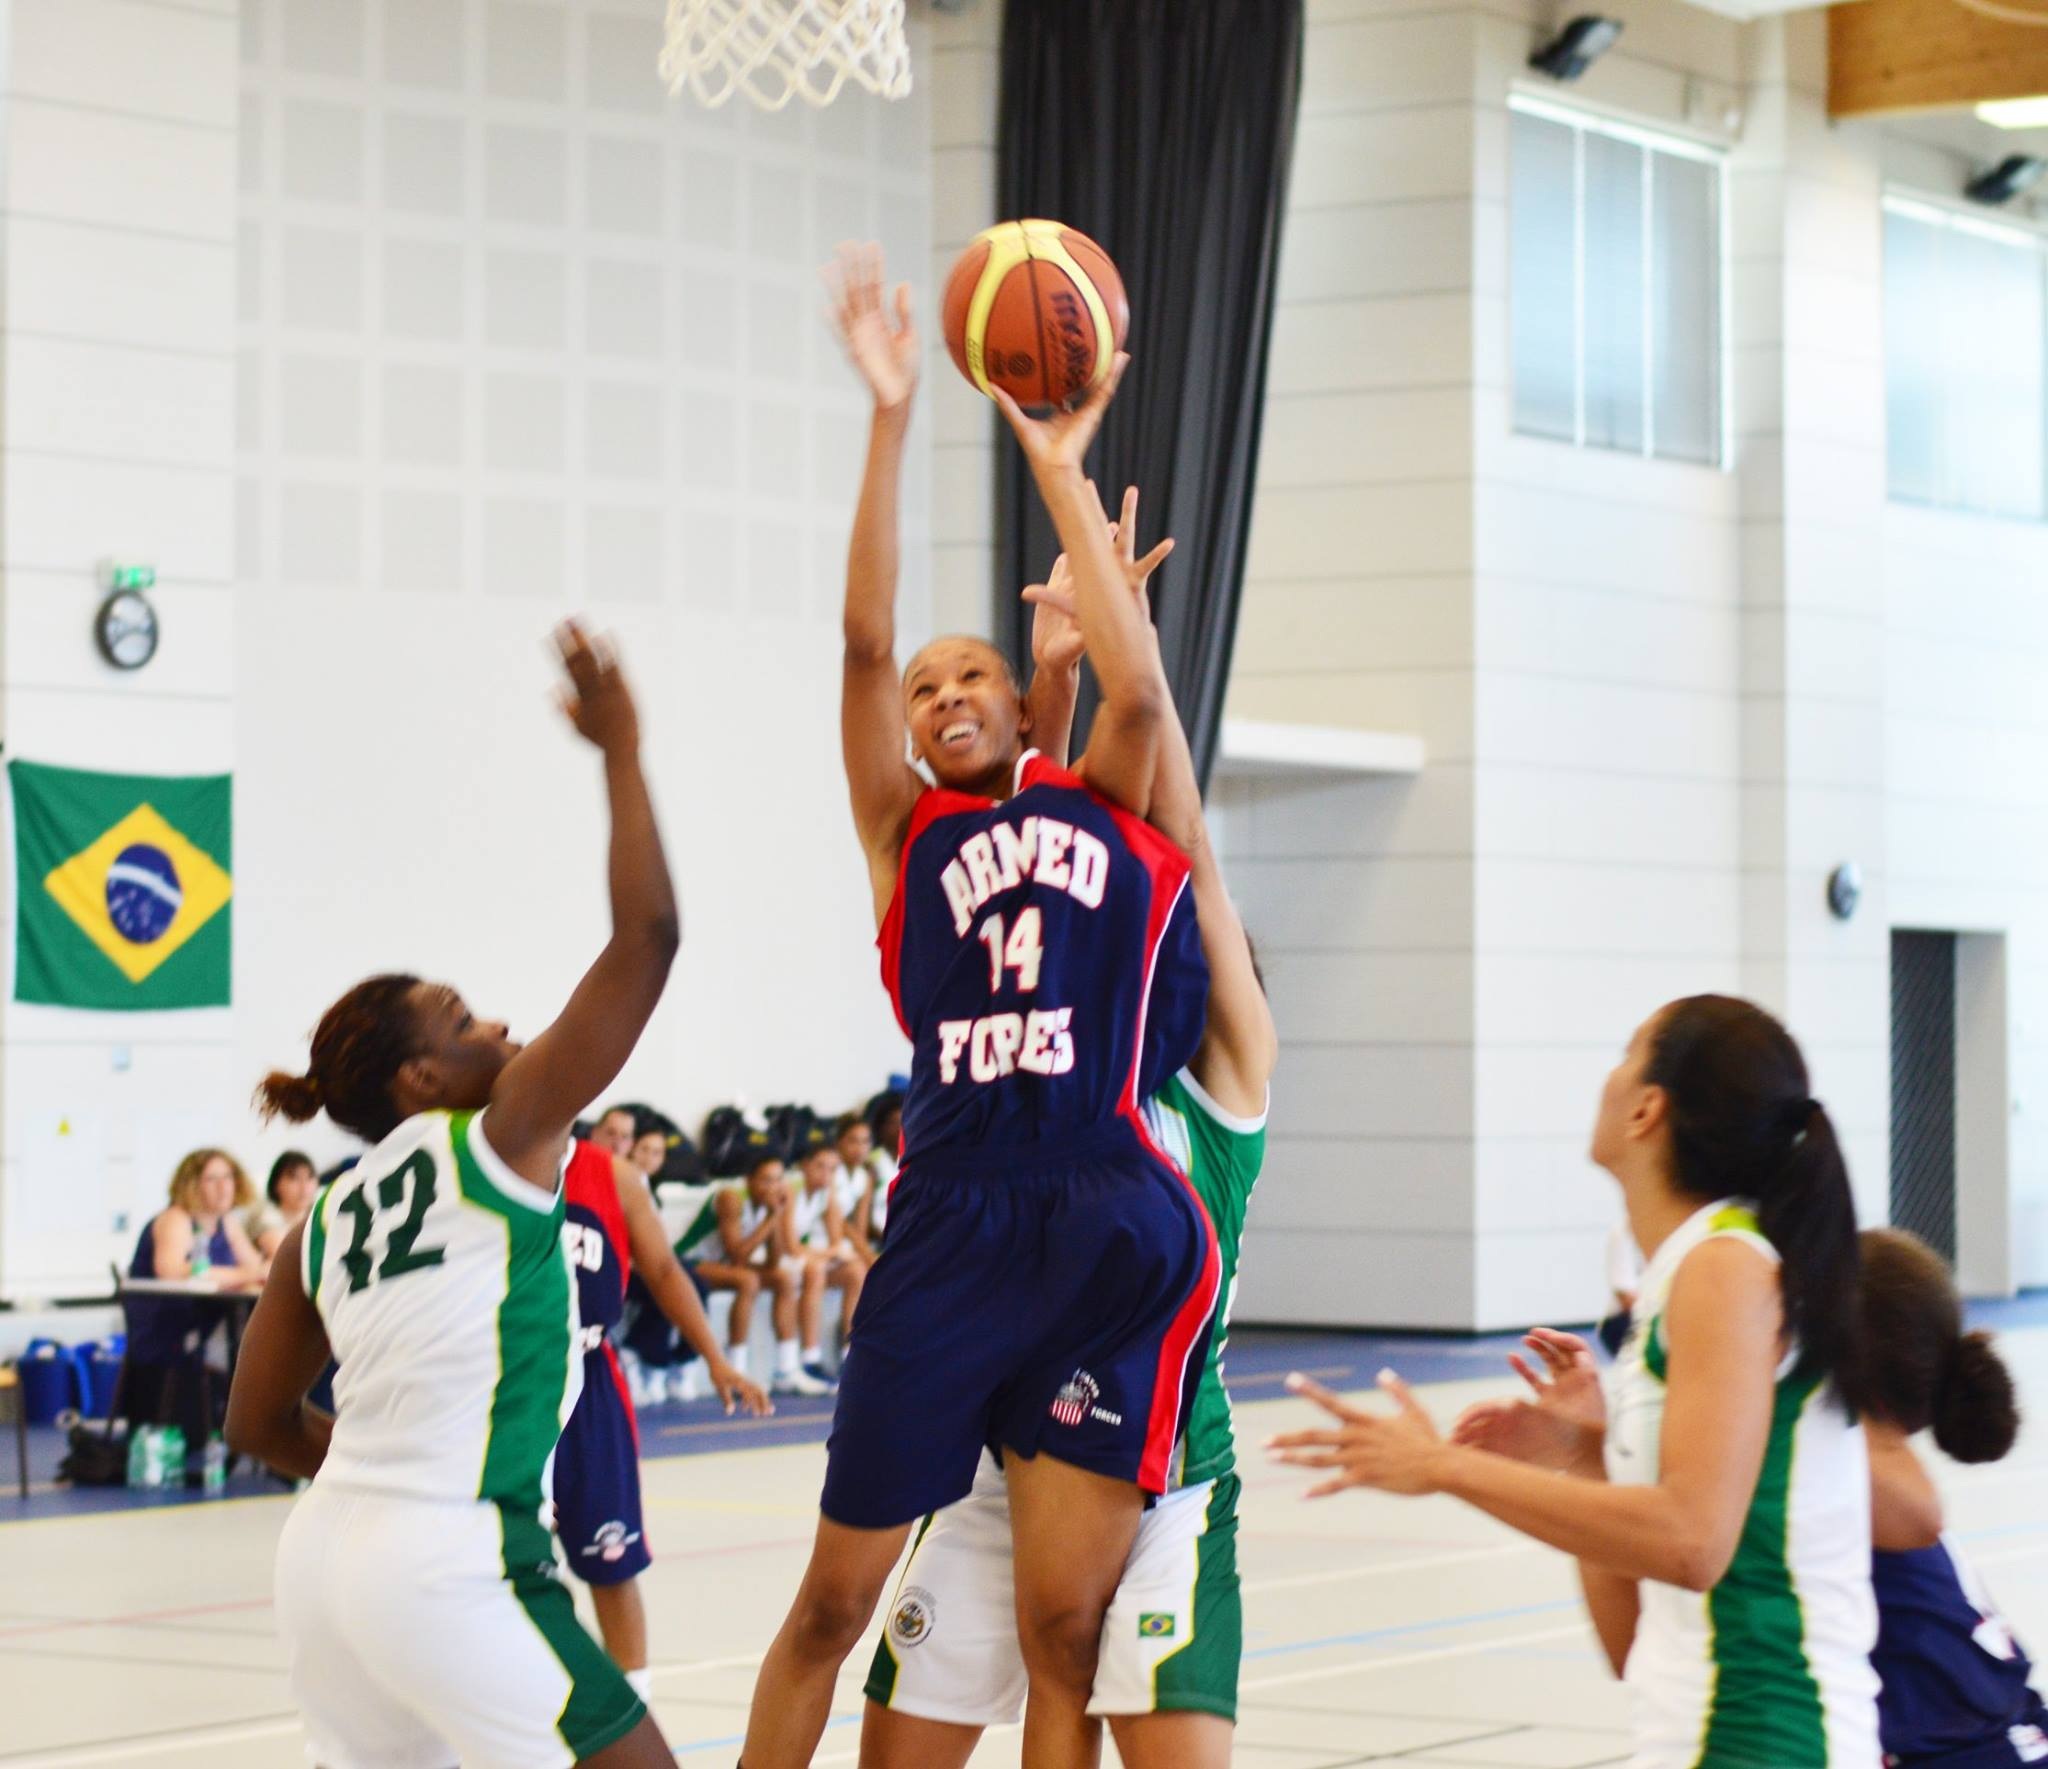
sport, game, play, jump, female, basketball, action, gym, hoop, competition, women, sports, ball, shot, court, players, dribble, baskets, teams, ball game, volleyball player, team sport, basketball player, basketball moves